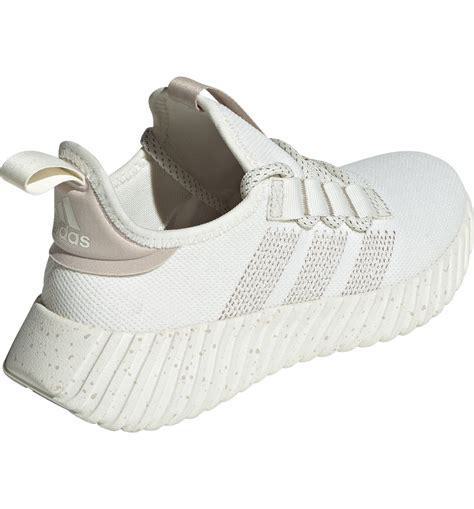
Brand: Adidas
Model: Kaptir